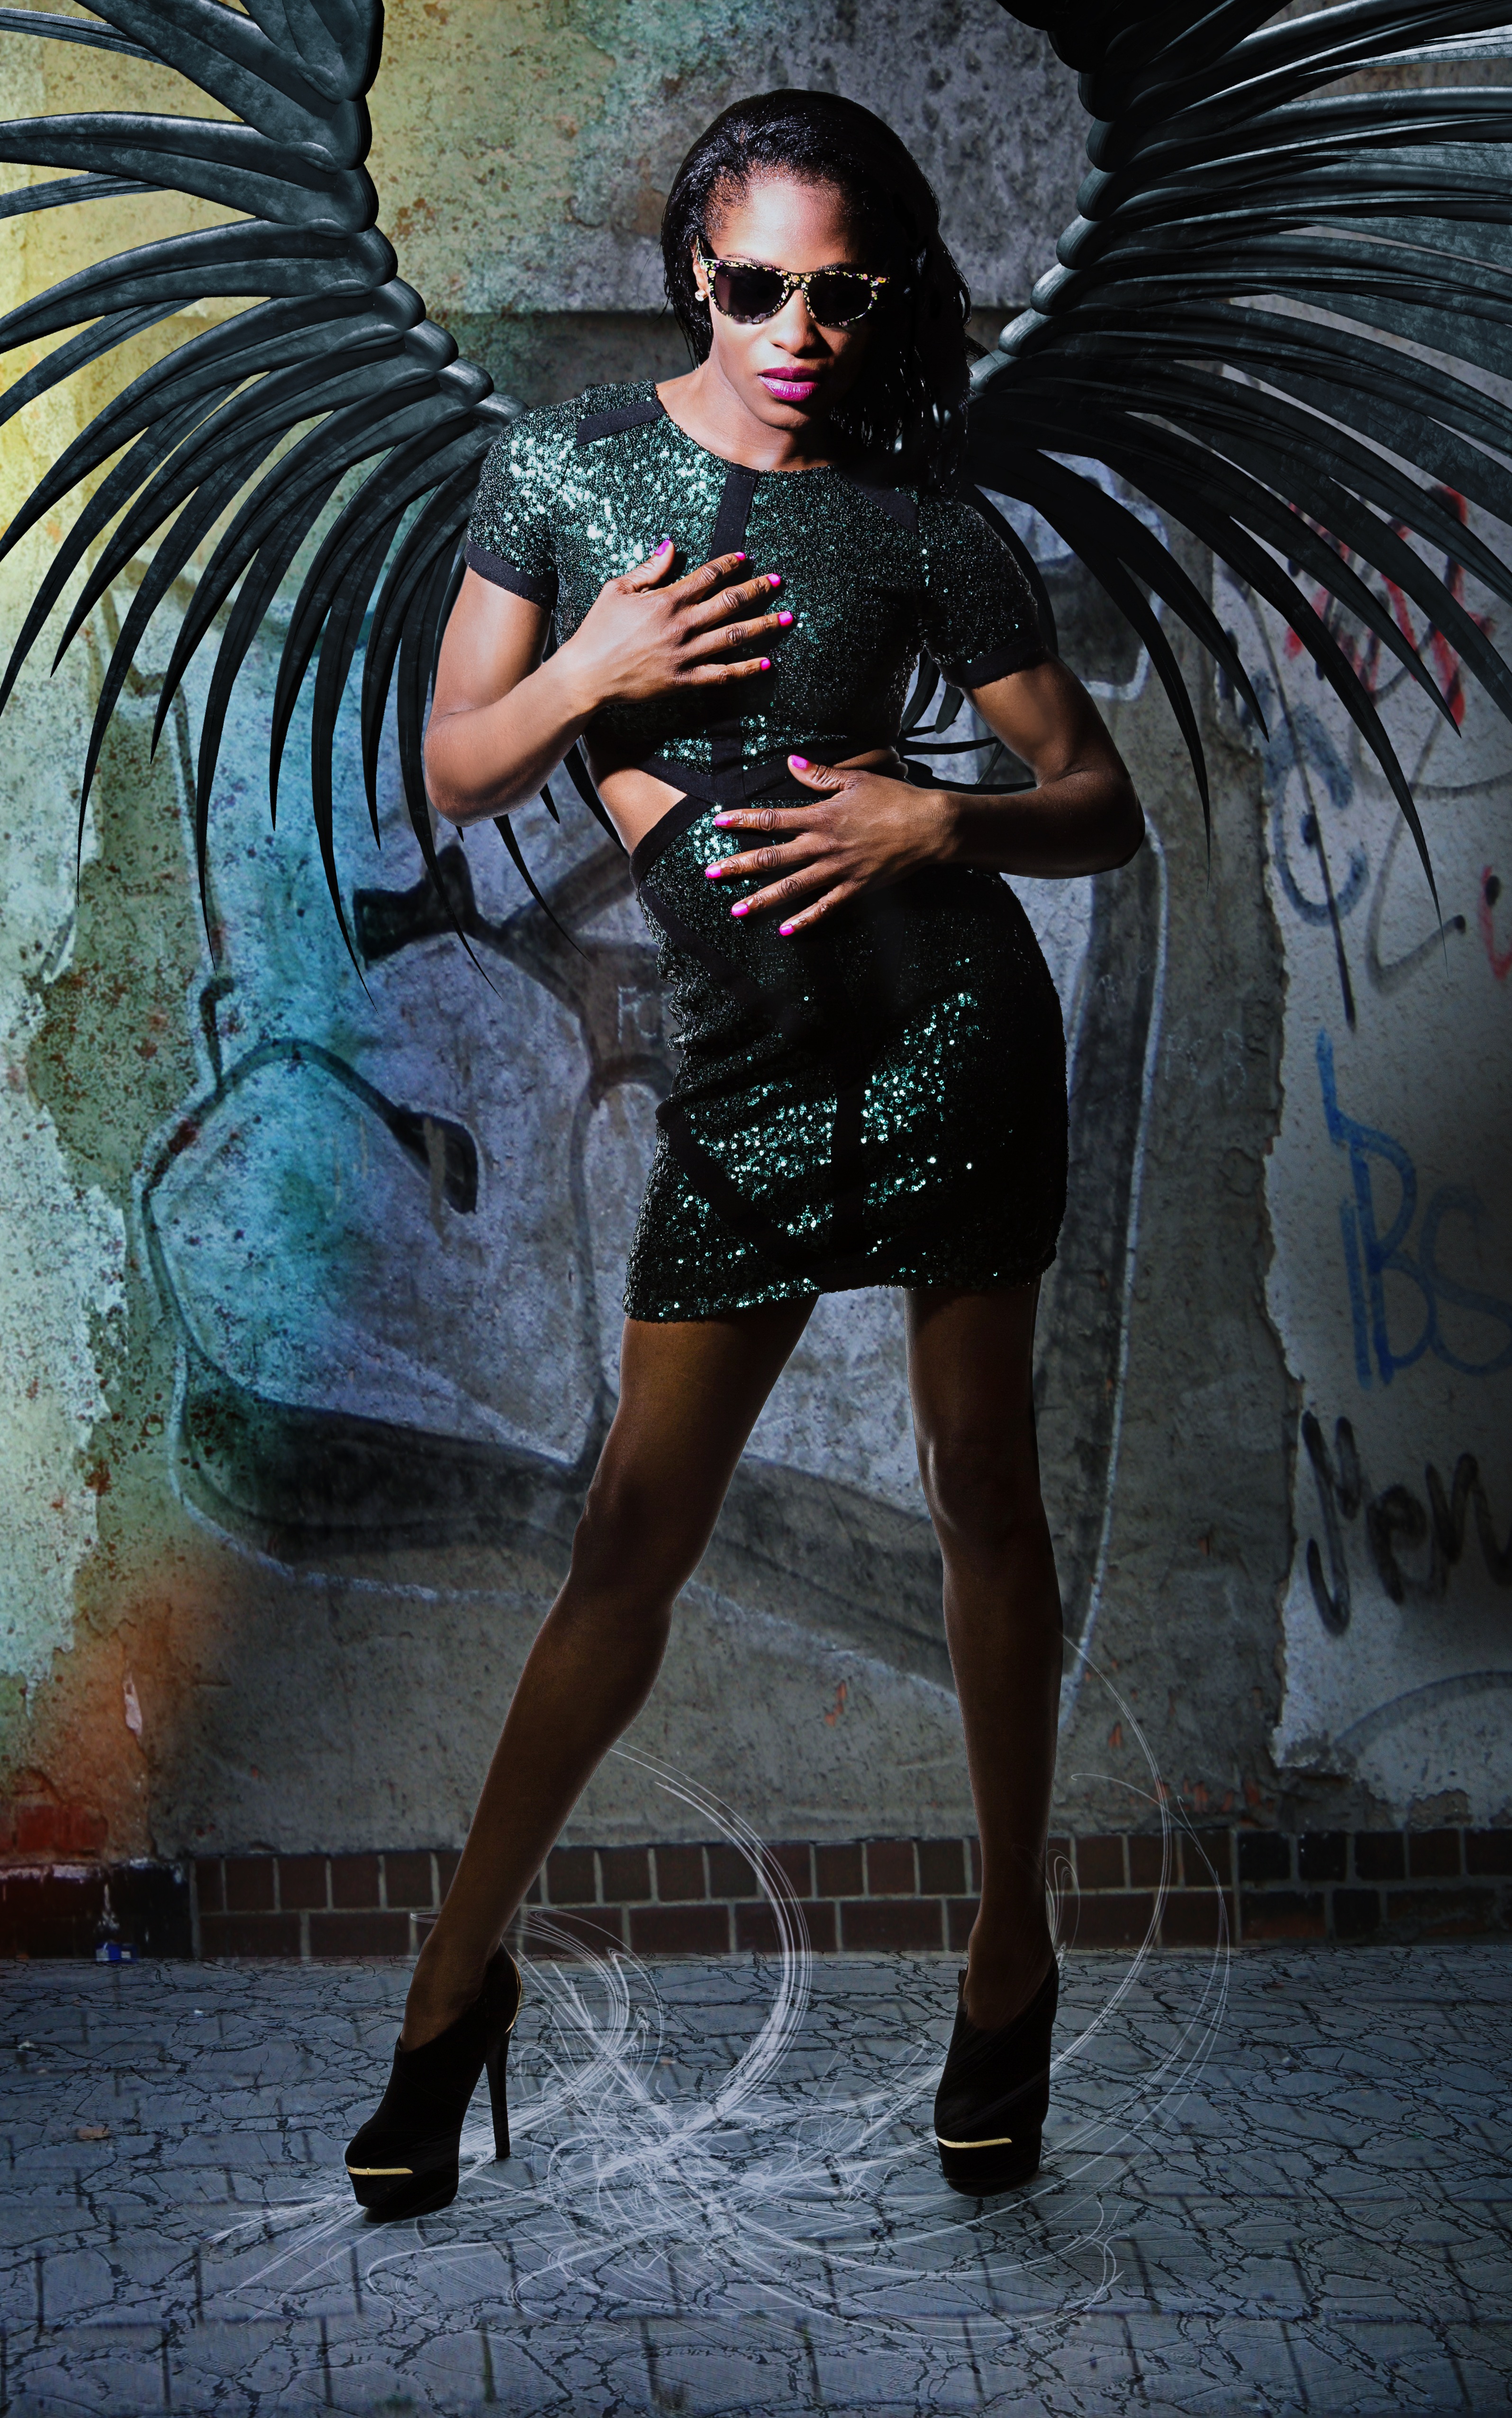
wing, woman, female, portrait, fashion, gothic, angel, art, composing, digital art, young woman, erotic, photo shoot, fictional character